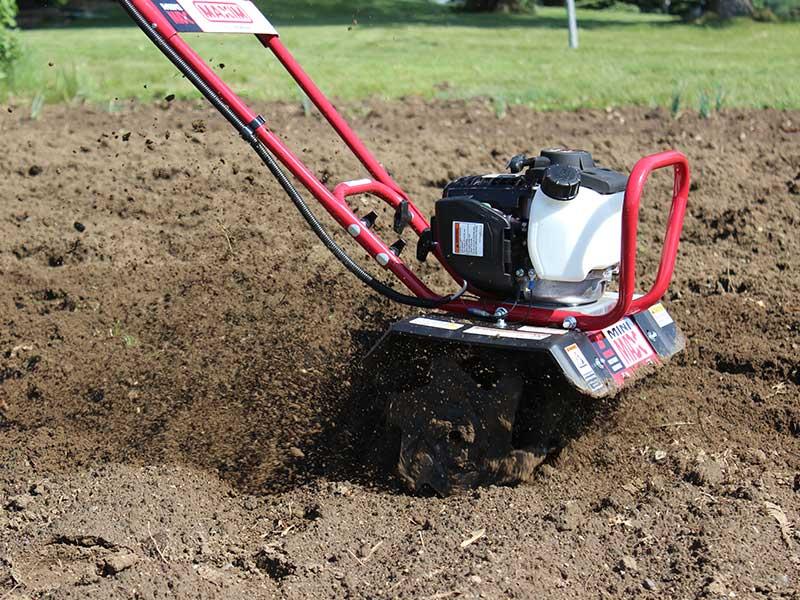
Kifaa maalumu cha kilimo kinatumika kulima shamba kinasaidia kurahisisha kazi za kilimo, kuongeza tija na kupunguza juhudi za mkulima.